Disi Water Conveyance

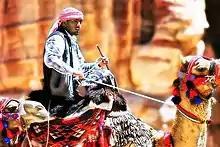
A traditional Bedouin man in Southern Jordan

Construction was delayed by disgruntled members of a Bedouin tribe living in the area, who allegedly intimidated workers by shooting in the air and at construction equipment. All work was stopped for two weeks after two employees were killed in January 2011 — allegedly murdered by a member of the Bedouin tribe. The tribe had been upset because GAMA did not rent its water tankers, according to Adnan Zu'b, Assistant Secretary Genera at the Ministry of Water and Irrigation. To satisfy the tribe, GAMA then announced plans to rent tankers from the tribe. However, near the site of the killings, the town of Ma'an had protests against the government's failure to punish the killers. During October and November, 2011 the construction works have been suspended at southern part of the project from Hasa to Mudawwara due to security problems created by tribes, therefore there is delay in this part which will affect the completion date of the project.